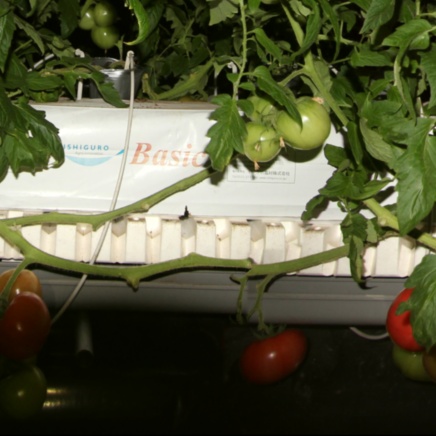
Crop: tomato